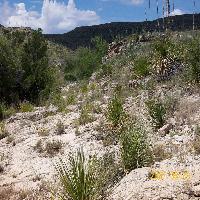
Weather: sun or clear